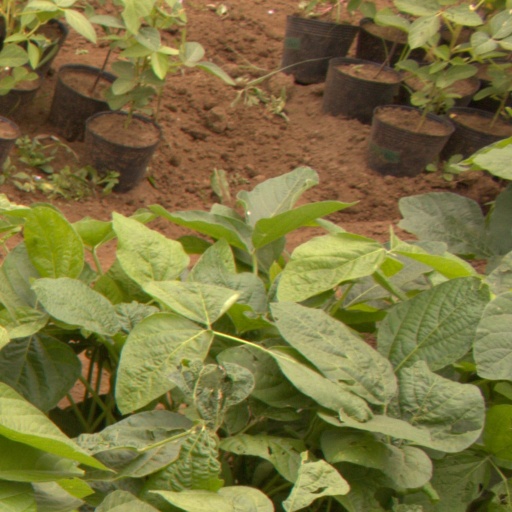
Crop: soybean